Shizukuishi

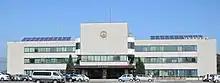
Shizukuishi town hall

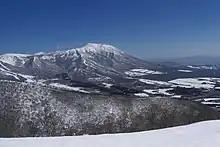
Mount Iwate and Mount Kurakake from Shizukuishi Ski Area

Shizukuishi is located in the Ōu Mountains of west-central Iwate Prefecture, bordering Akita Prefecture to the west. Mount Iwate (2038 m), an active volcano, lies just to the north of Shizukuishi and dominates the landscape. The Ōu Mountains form the boundary to the west as well with Akita Komagatake, another active volcano, just across the border in Akita Prefecture. The downtown area is located where the Shizukuishi and Kakkonda Rivers meet. Gosho Lake was created in 1981 with the completion of Gosho Dam.